Royal Gold Medal

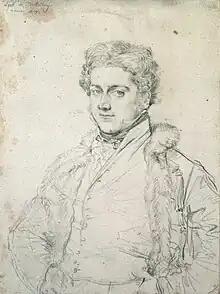
English architect Charles Robert Cockerell was the first recipient of the Royal Gold Medal in 1848.

The Royal Gold Medal for architecture is awarded annually by the Royal Institute of British Architects on behalf of the British monarch, in recognition of an individual's or group's substantial contribution to international architecture. It is given for a distinguished body of work rather than for one building and is therefore not awarded for merely being currently fashionable.